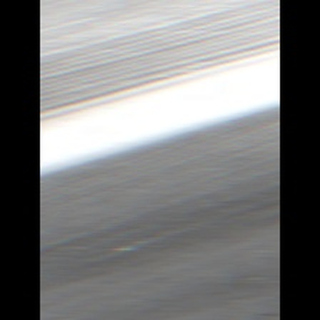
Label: healthy_sugarcane